Looe

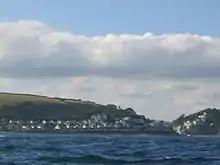
View towards Looe, taken from near Looe Island

With the Victorian fashion for seaside holidays, Looe evolved as a tourist town, with nearby Talland Bay being dubbed "the playground of Plymouth". This trend continued throughout the 20th century; more and more hotels and tourist facilities were built in the town, and Looe grew and prospered, with peaks in fishing and boatbuilding following the First and Second World Wars.